Ed Asafu-Adjaye

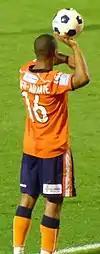
Asafu-Adjaye playing for Luton Town in 2011

With Luton Town in administration and heading for relegation to League Two, new manager Mick Harford decided to recall Asafu-Adjaye from his loan spell in late March, and he made his Luton Town debut in a 2–1 home victory over Crewe Alexandra just days after returning to Kenilworth Road. Operating at right-back, he went on to make seven league appearances for the Hatters as they were relegated. During the summer of 2008 he signed a new contract, despite interest from his former loan club Salisbury City.